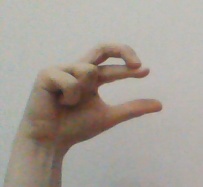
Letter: thal